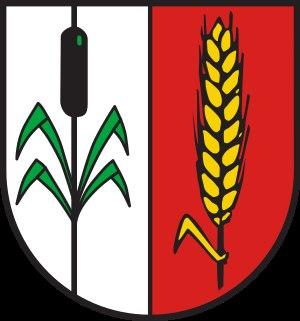
En botanique, l'épi est une inflorescence simple. En fait, c'est une grappe dont les fleurs sont sessiles, c'est-à-dire qu'elles n'ont pas de pédoncule et sont directement attachées et serrées sur la tige. Cela donne à l'inflorescence une forme dense, étroite, allongée, en pointe.